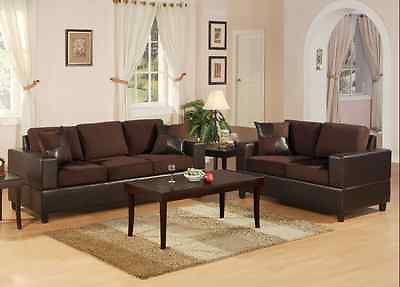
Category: sofa